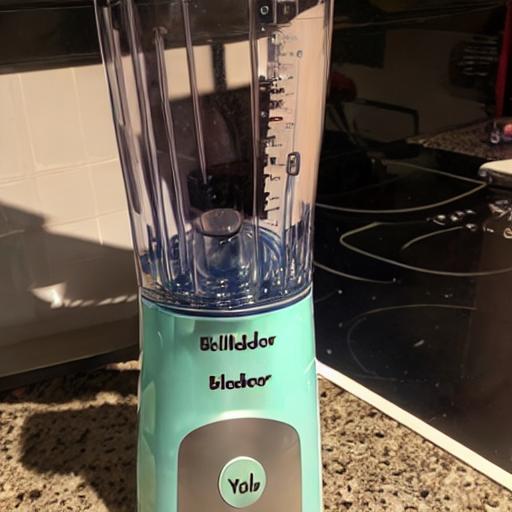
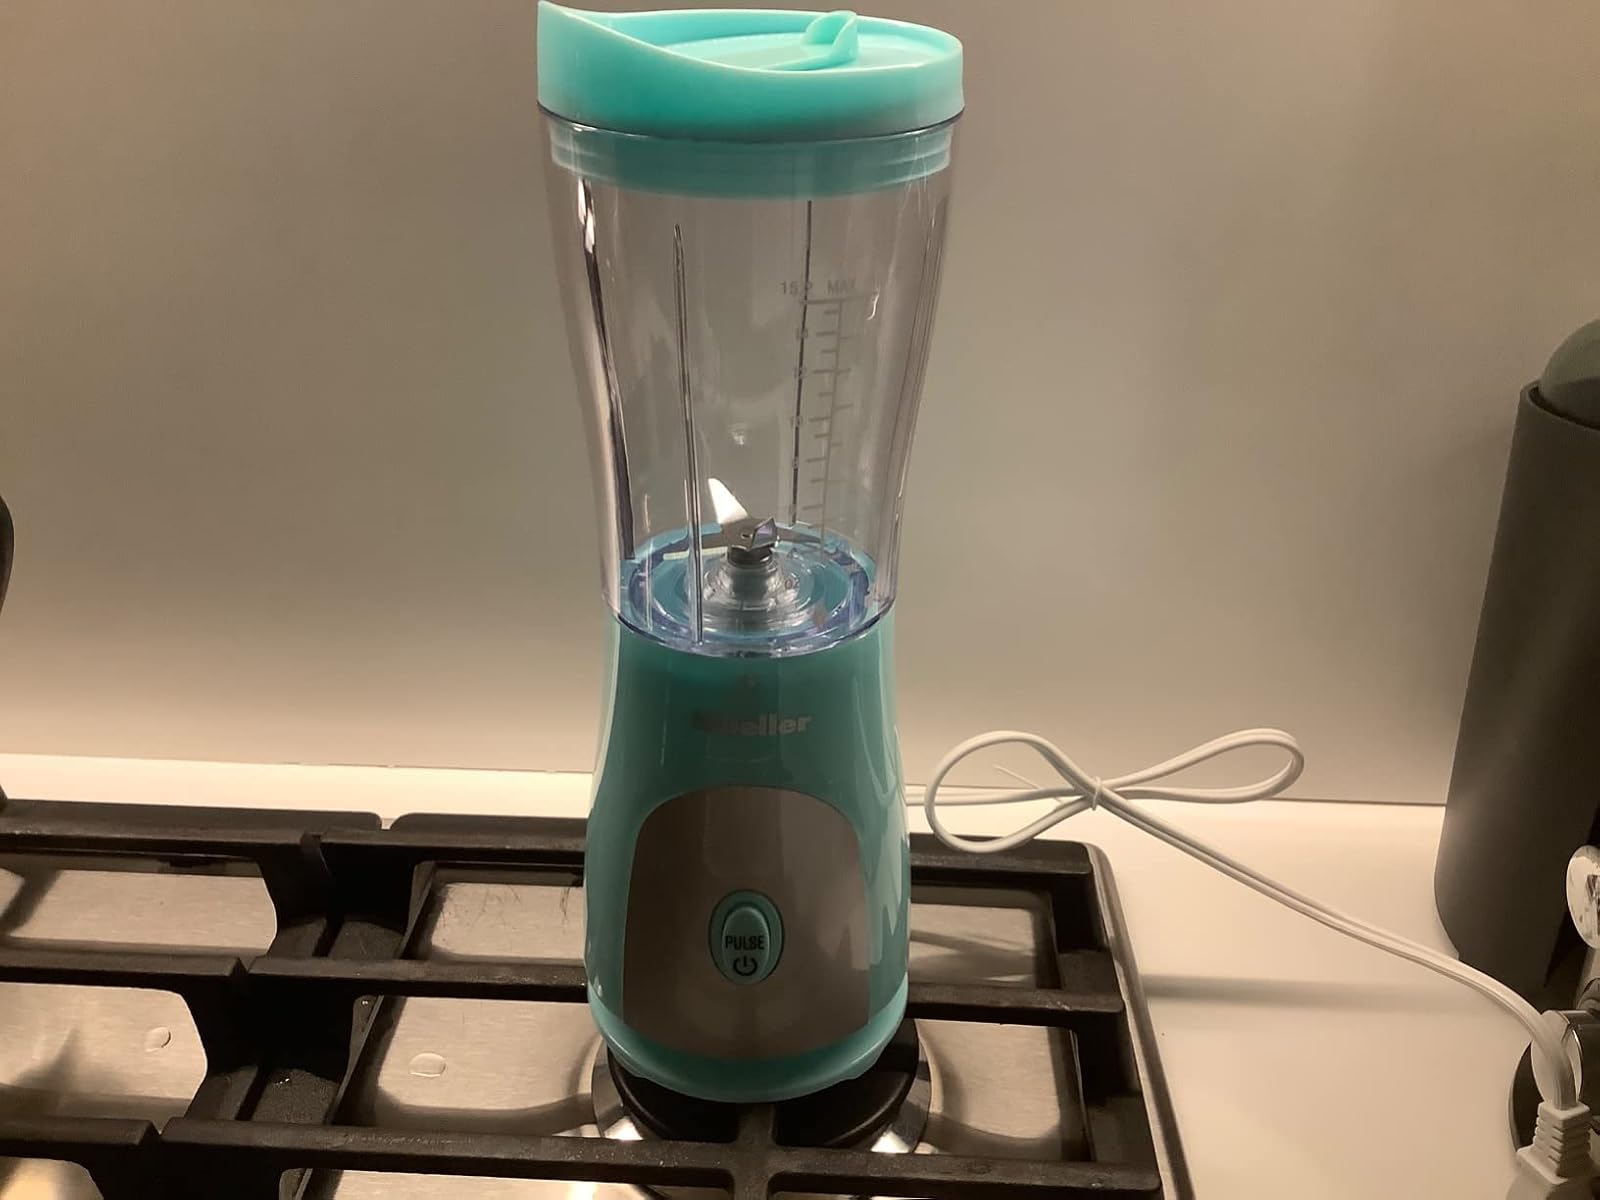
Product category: items_blender
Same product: no